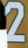
Number: 2